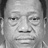
Emotion: neutral